Royal Rumble (2014)

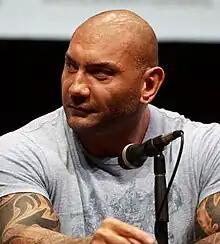
Batista won the 2014 Royal Rumble match.

The main event was the Royal Rumble match for a WWE World Heavyweight Championship match at WrestleMania XXX. CM Punk and Seth Rollins were entrants #1 and #2; they spent the longest and second longest time in the entire match (49 and 48 minutes respectively). Kane entered at #5 and targeted Punk, but Punk managed to eliminate him. NXT's Alexander Rusev entered at #6. Kofi Kingston, who entered at #8, had two feats of athleticism to escape elimination; first after he was deposited on the guardrail by Rusev (who caught him when Kingston was thrown out of the ring) he jumped back to the ring apron from the guardrail, and later while he was hanging on to the bottom rope with his feet, he fended off Jack Swagger by snatching Swagger's boot and hitting him with it.